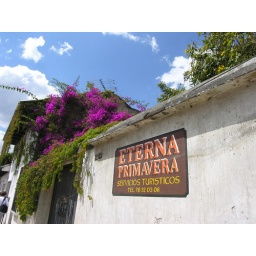
I thought this sign was neat looking and the flowers all over Antigua were gorgeous!